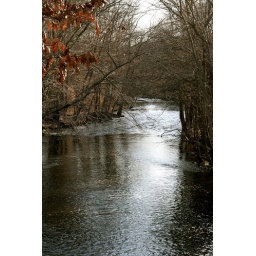
from the bridge at Eagleville Dam. The water was flowing and the day was beautiful for mid-November in CT!